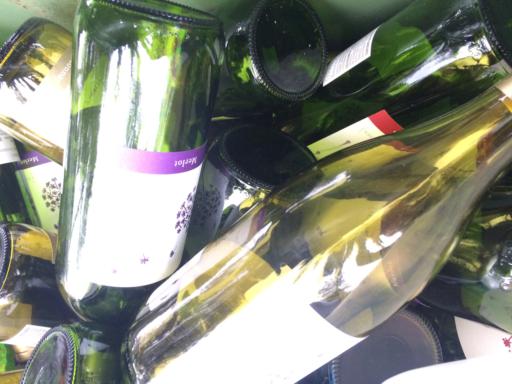
Waste category: glass